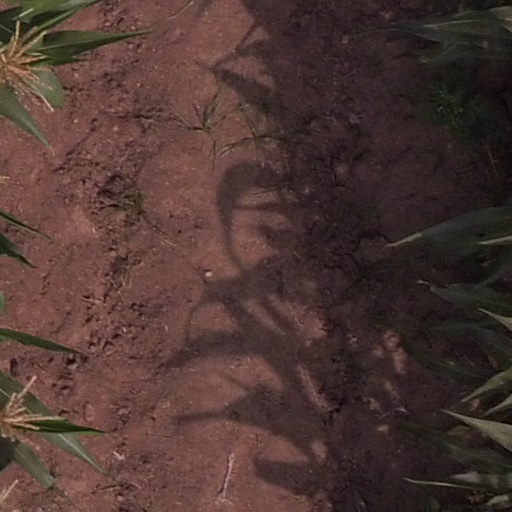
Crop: maize; corn